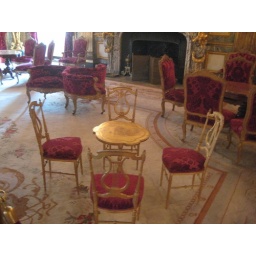
I can just see the Empire courtiers sitting around this table playing piquet or bezique.